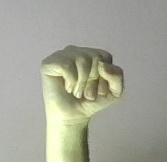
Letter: saad